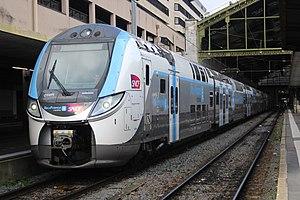
Transilien est le nom du réseau de trains de banlieue de SNCF Voyageurs desservant principalement les gares d'Île-de-France. La zone couverte ne correspond pas exactement aux limites administratives de la région : les trains desservent aussi plusieurs gares situées en Normandie, dans les Hauts-de-France et en région Centre-Val de Loire. A contrario, quelques gares situées aux marges de la région ne sont pas desservies par le réseau, mais uniquement par les trains express régionaux des régions voisines. Il est l'héritier des trains de banlieue qui existaient depuis la fin du XIXᵉ siècle.
Cette liste recense les éléments du parc du Regio 2N, matériel roulant de la Société nationale des chemins de fer français circulant depuis 2014 sur les réseaux TER et, depuis 2018, sur le réseau Transilien.